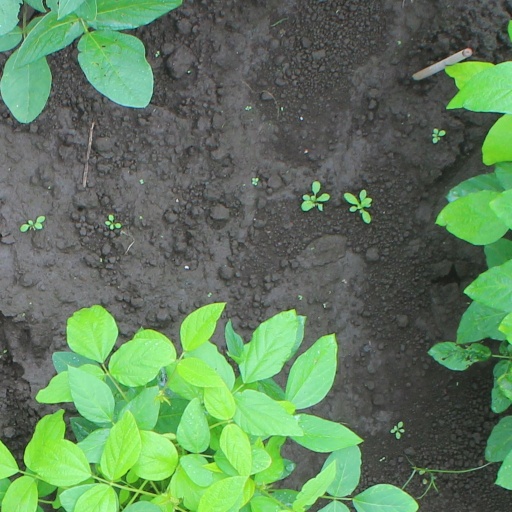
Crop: soybean